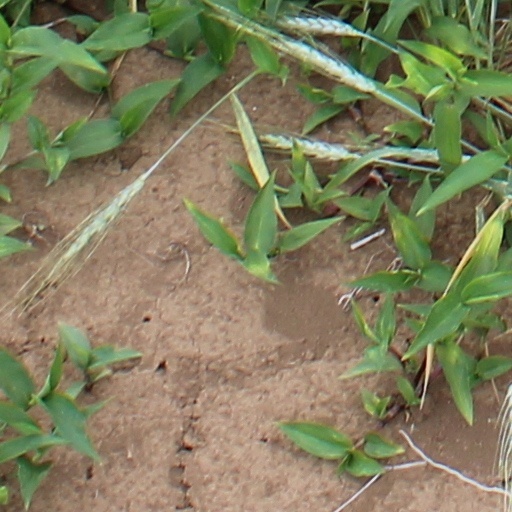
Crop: wheat